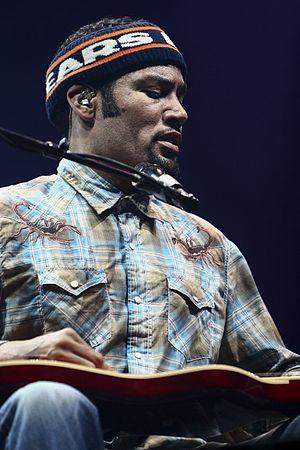
Ben Harper aux Eurockéennes 2008
La chronologie du rock, présente les principaux événements de ce genre musical et des différents courants qui en sont issus.